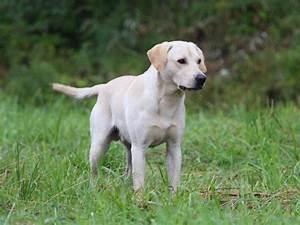
dog